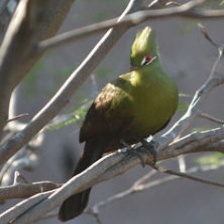
Species: GUINEA TURACO
Scientific name: TAURACO PERSA